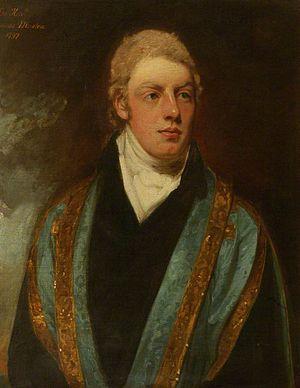
Thomas Reynolds-Moreton, 1ᵉʳ comte de Ducie est un homme politique anglais, créé comte de Ducie.